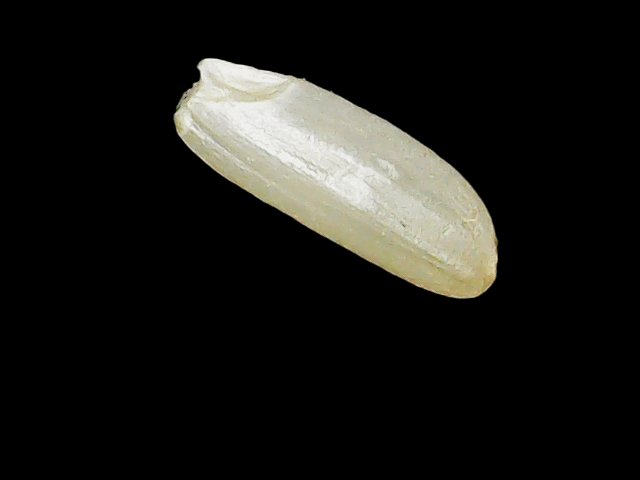
Rice variety: Binadhan12